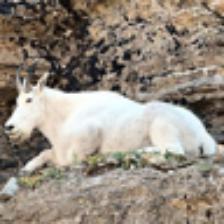
Label: NonHuman